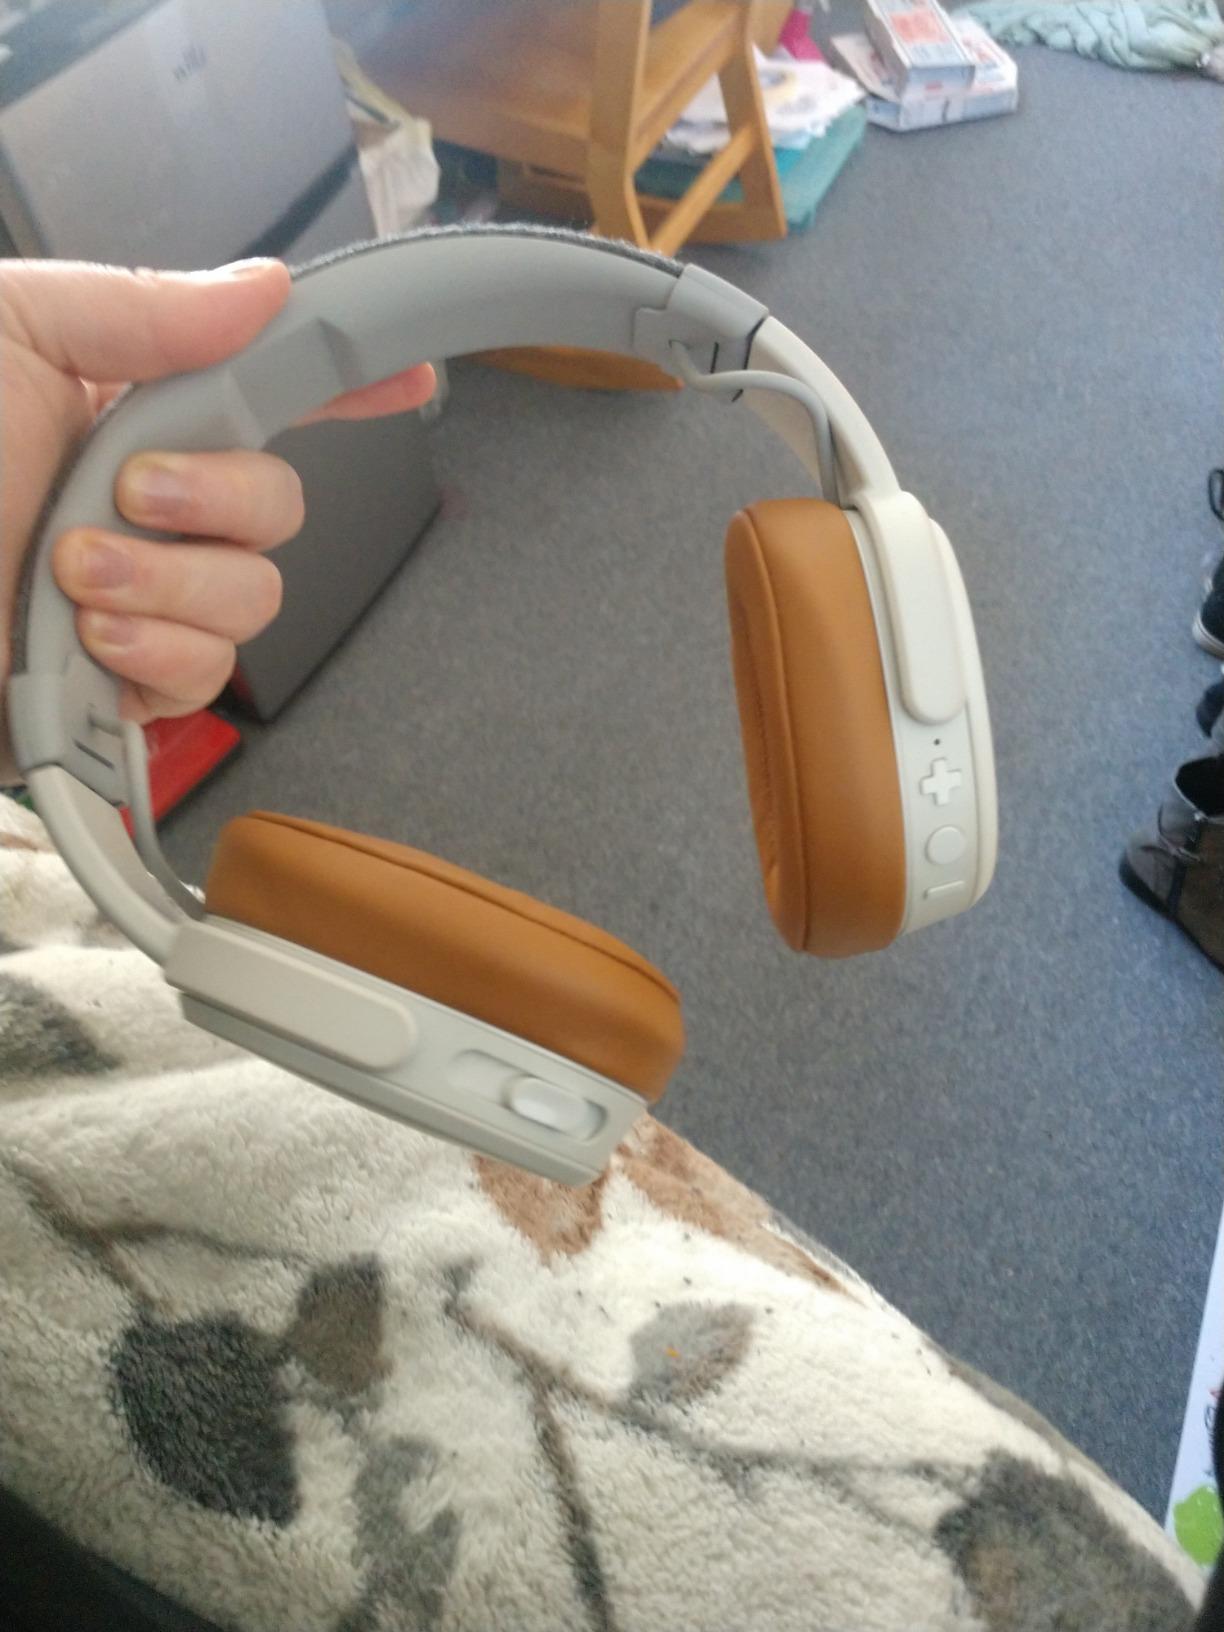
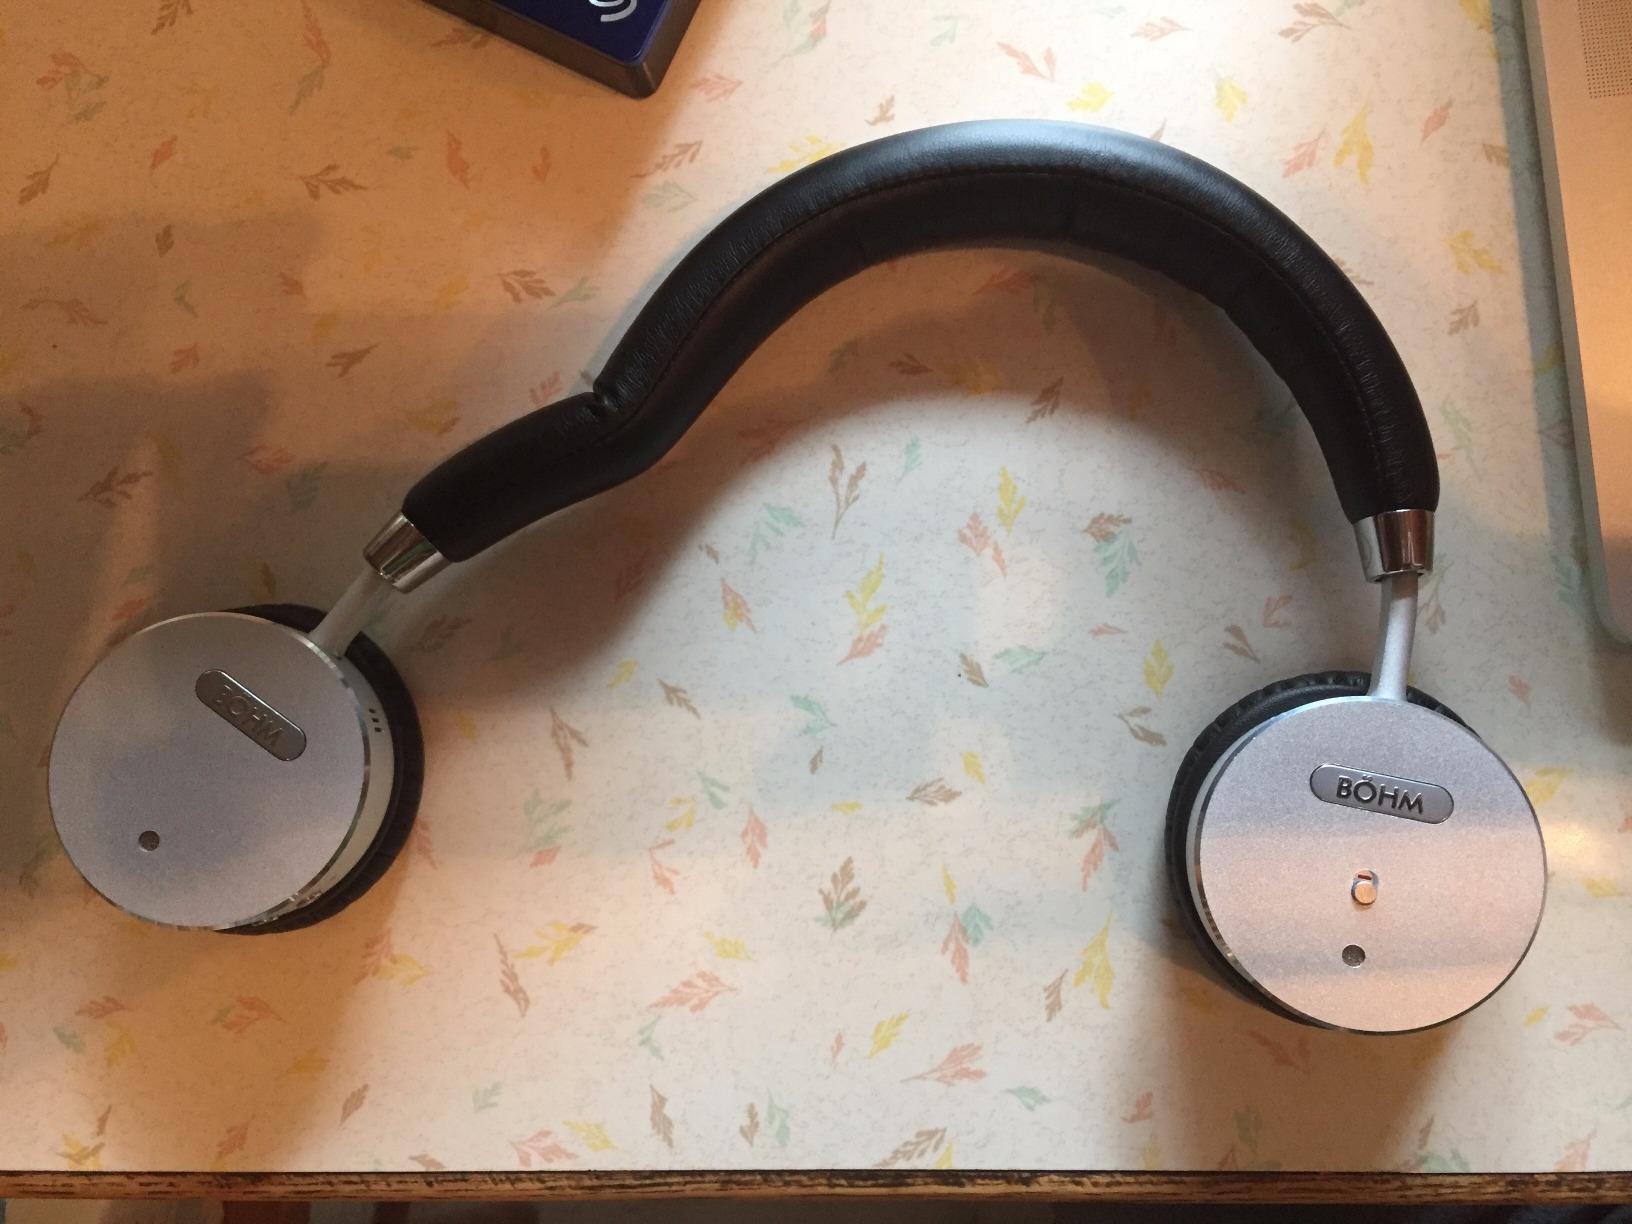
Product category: headphones
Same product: no